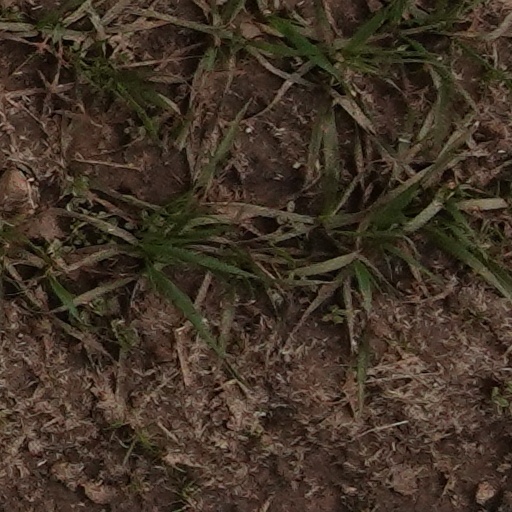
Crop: wheat